Loreak

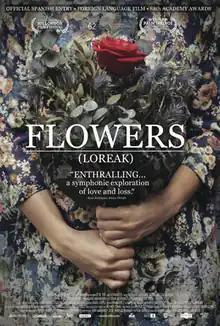
Theatrical release poster

Loreak, released in the US as Flowers, is a 2014 Basque-language Spanish drama film directed by Jon Garaño and Jose Mari Goenaga.